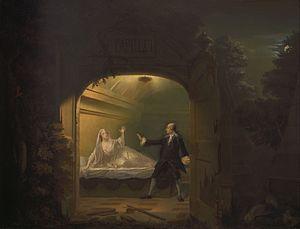
Benjamin Wilson, né à Leeds le 21 juin 1721 et mort à Londres le 6 juin 1788, est un peintre, graveur et scientifique britannique.